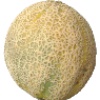
Label: Cantaloupe 2